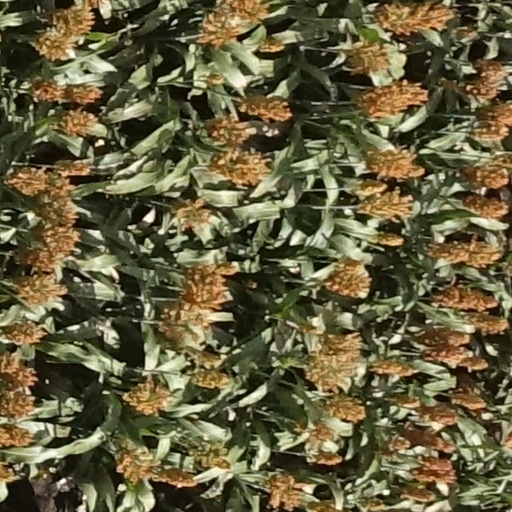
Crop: sorghum